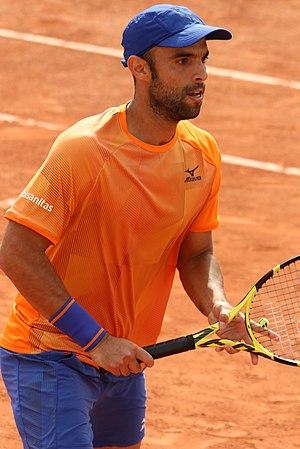
Juan Sebastián Cabal, né le 25 avril 1986 à Cali, est un joueur de tennis colombien professionnel depuis 2005.